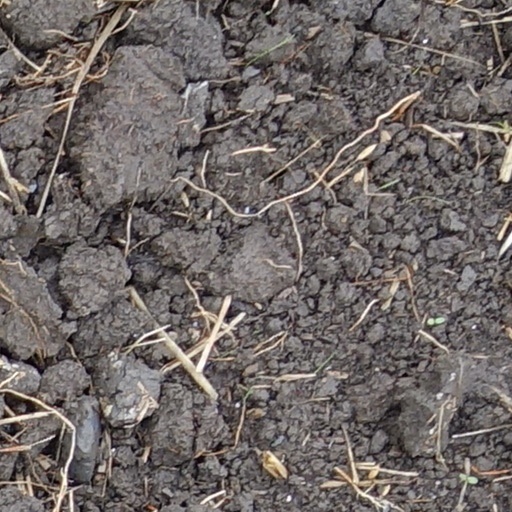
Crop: wheat